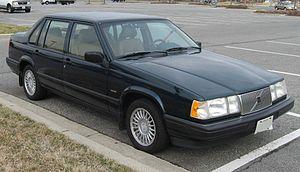
Volvo Cars est un constructeur suédois d'automobiles. Fondé en 1927, le siège social de la marque se trouve à Göteborg, en Suède.